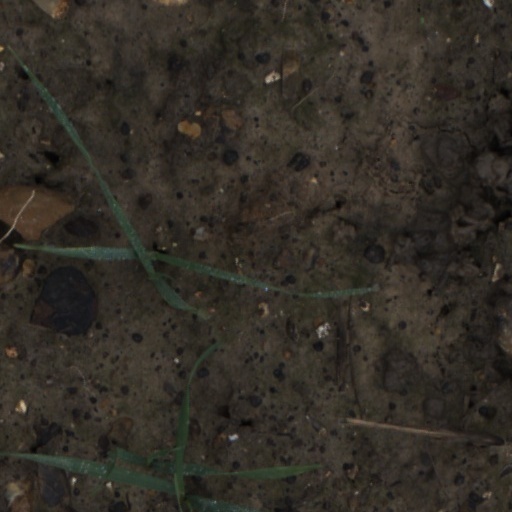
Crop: wheat